Jeon Somi

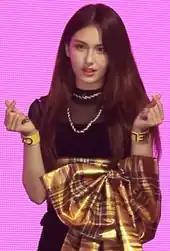
Jeon at her debut showcase for "Birthday" in 2019

On March 28, 2017, Jeon joined the KBS web entertainment program "Idol Drama Operation Team". On the show, she and six other girl group members worked together to write their own drama series, "Let's Only Walk the Flower Road", becoming accredited scriptwriters as well as acting in the series as fictional versions of themselves in a girl group. Final filming for the show took place on May 9. The seven cast members formed a project girl group called Girls Next Door and released a single as part of the show's soundtrack. The song, "Deep Blue Eyes", was co-written and co-composed by B1A4's Jinyoung and made available on June 14 through Warner Music Korea. The group held their debut stage on July 14 at "Music Bank". In November 2017, Jeon featured on the digital single "Nov to Feb" by label-mate senior Jun. K of 2PM and performed the song in the special broadcast "Jun.K X Rooftop Live" on V Live.